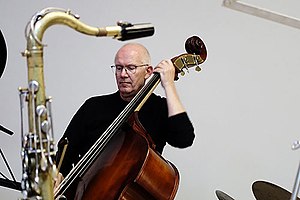
Jesper Lundgaard (bassist)
Jesper Lundgaard på Aarhus Jazz Festival i 2015.